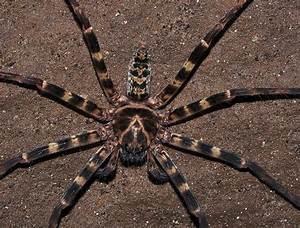
spider